Royal Edinburgh Hospital

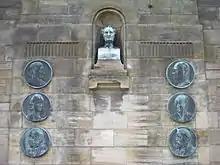
Memorial in the grounds of the hospital

The Pinel Memorial was erected in 1926 to commemorate the centenary of the death of Philippe Pinel, a pioneer of psychiatric care. It includes six bronze medallion heads to other principal figures in improving conditions: William Tuke, Florence Nightingale, Robert Gardiner Hill, Andrew Duncan, Dorothea Lynde Dix and Campbell Clark.